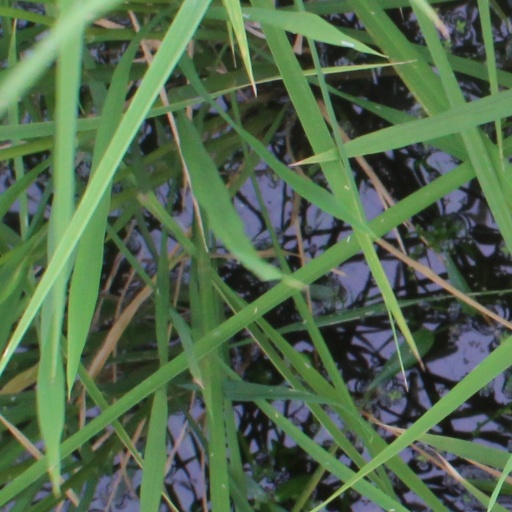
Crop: rice